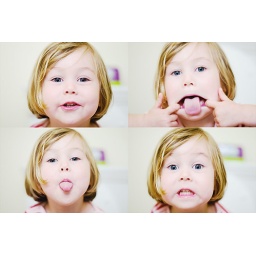
they look cute in photos but in person ya'd better watch out!